PalmPilot

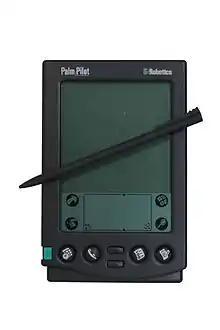
PalmPilot with stylus

The PalmPilot Personal and PalmPilot Professional are the second generation of Palm PDA devices produced by Palm Inc (then a subsidiary of U.S. Robotics, later 3Com). These devices were launched on March 10, 1997.